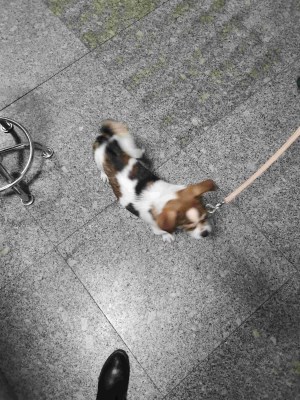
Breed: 3336-n000121-chinese_rural_dog